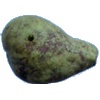
Label: pear_stone